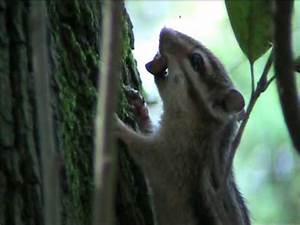
Label: squirrel